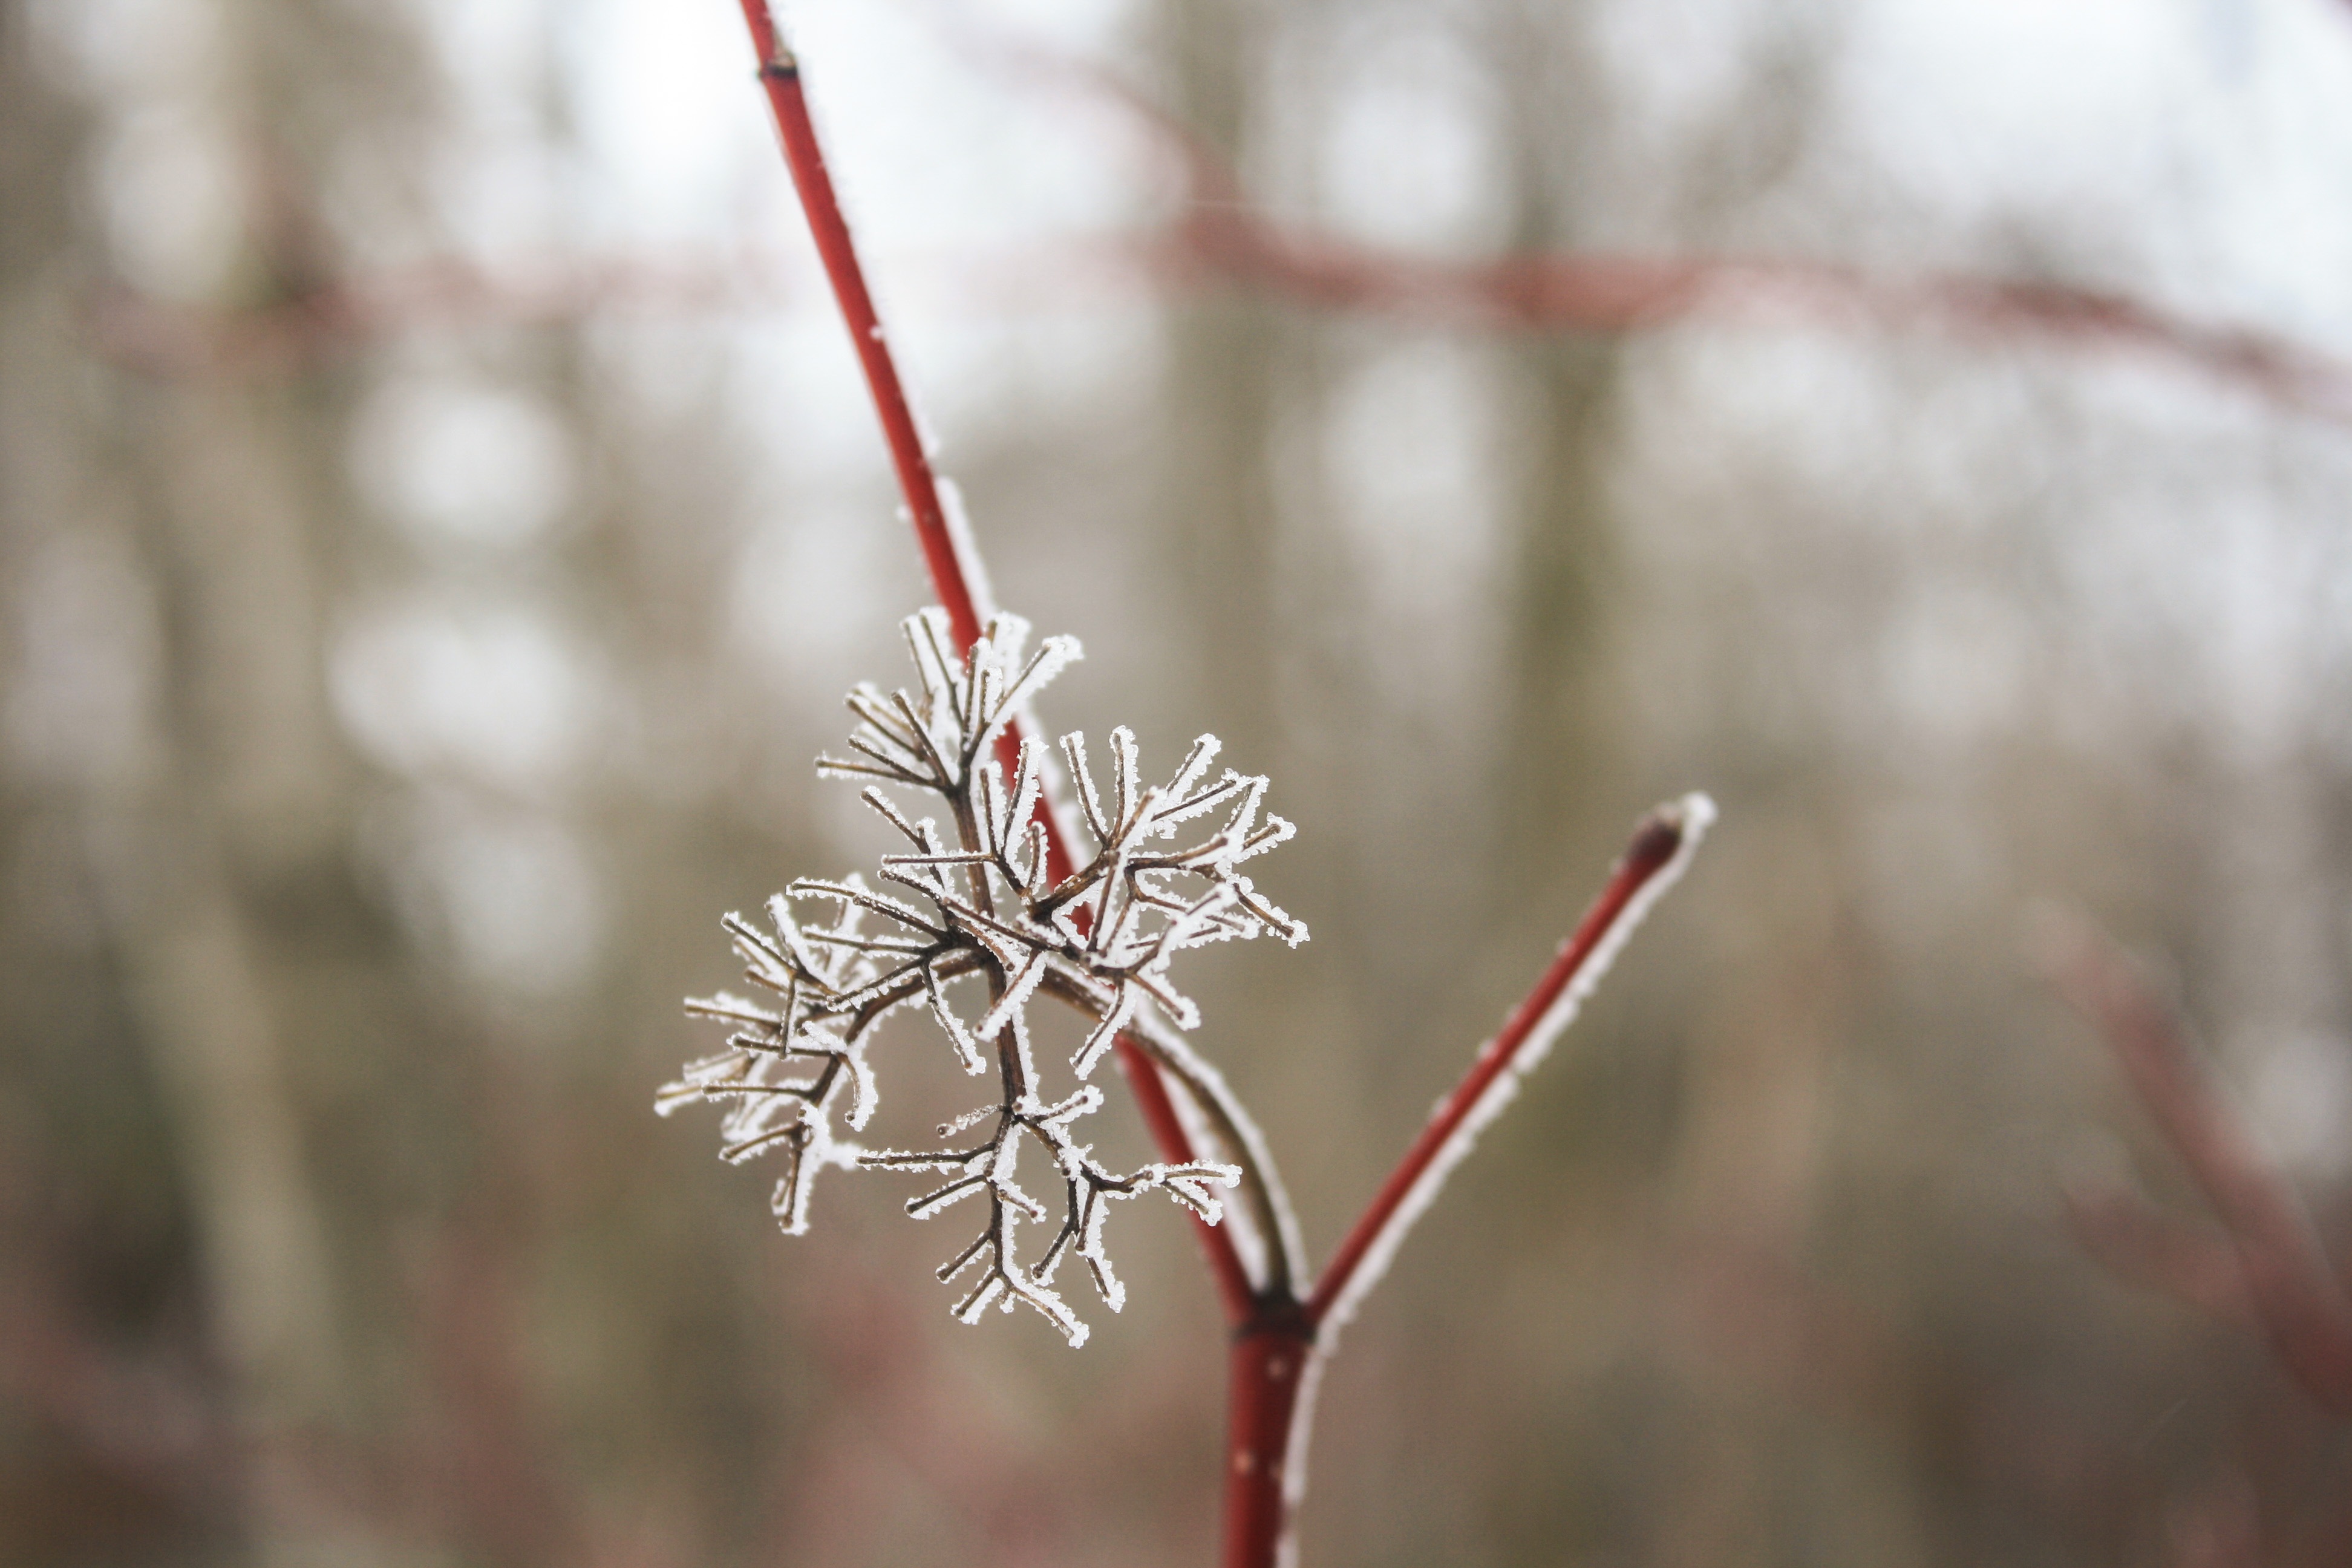
tree, nature, forest, grass, branch, blossom, snow, winter, plant, trail, field, photography, leaf, flower, frost, spring, red, produce, autumn, botany, flora, season, twig, snowflake, close up, macro photography, grass family, plant stem, thorns spines and prickles